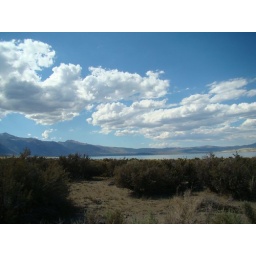
clouds over mono lake